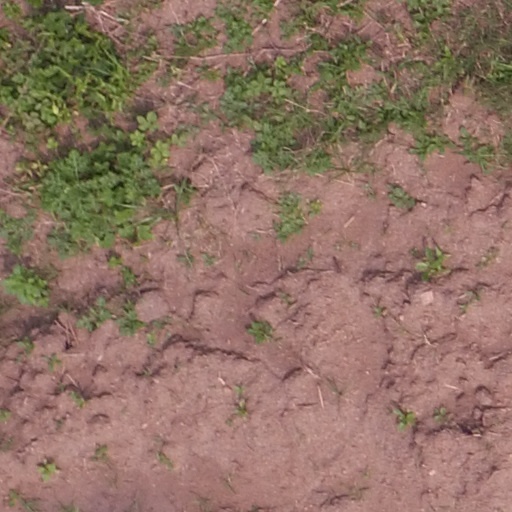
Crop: maize; corn